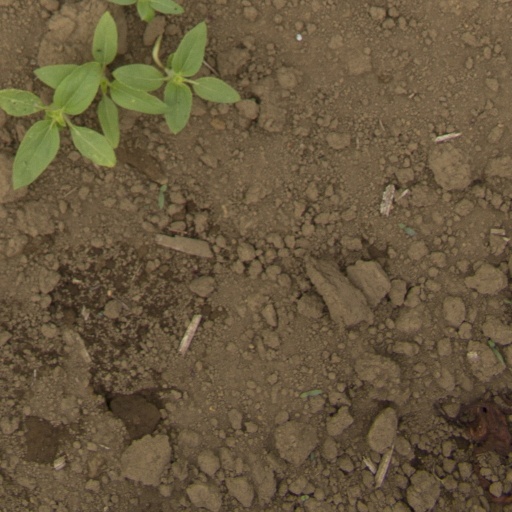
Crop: Jerusalem artichoke